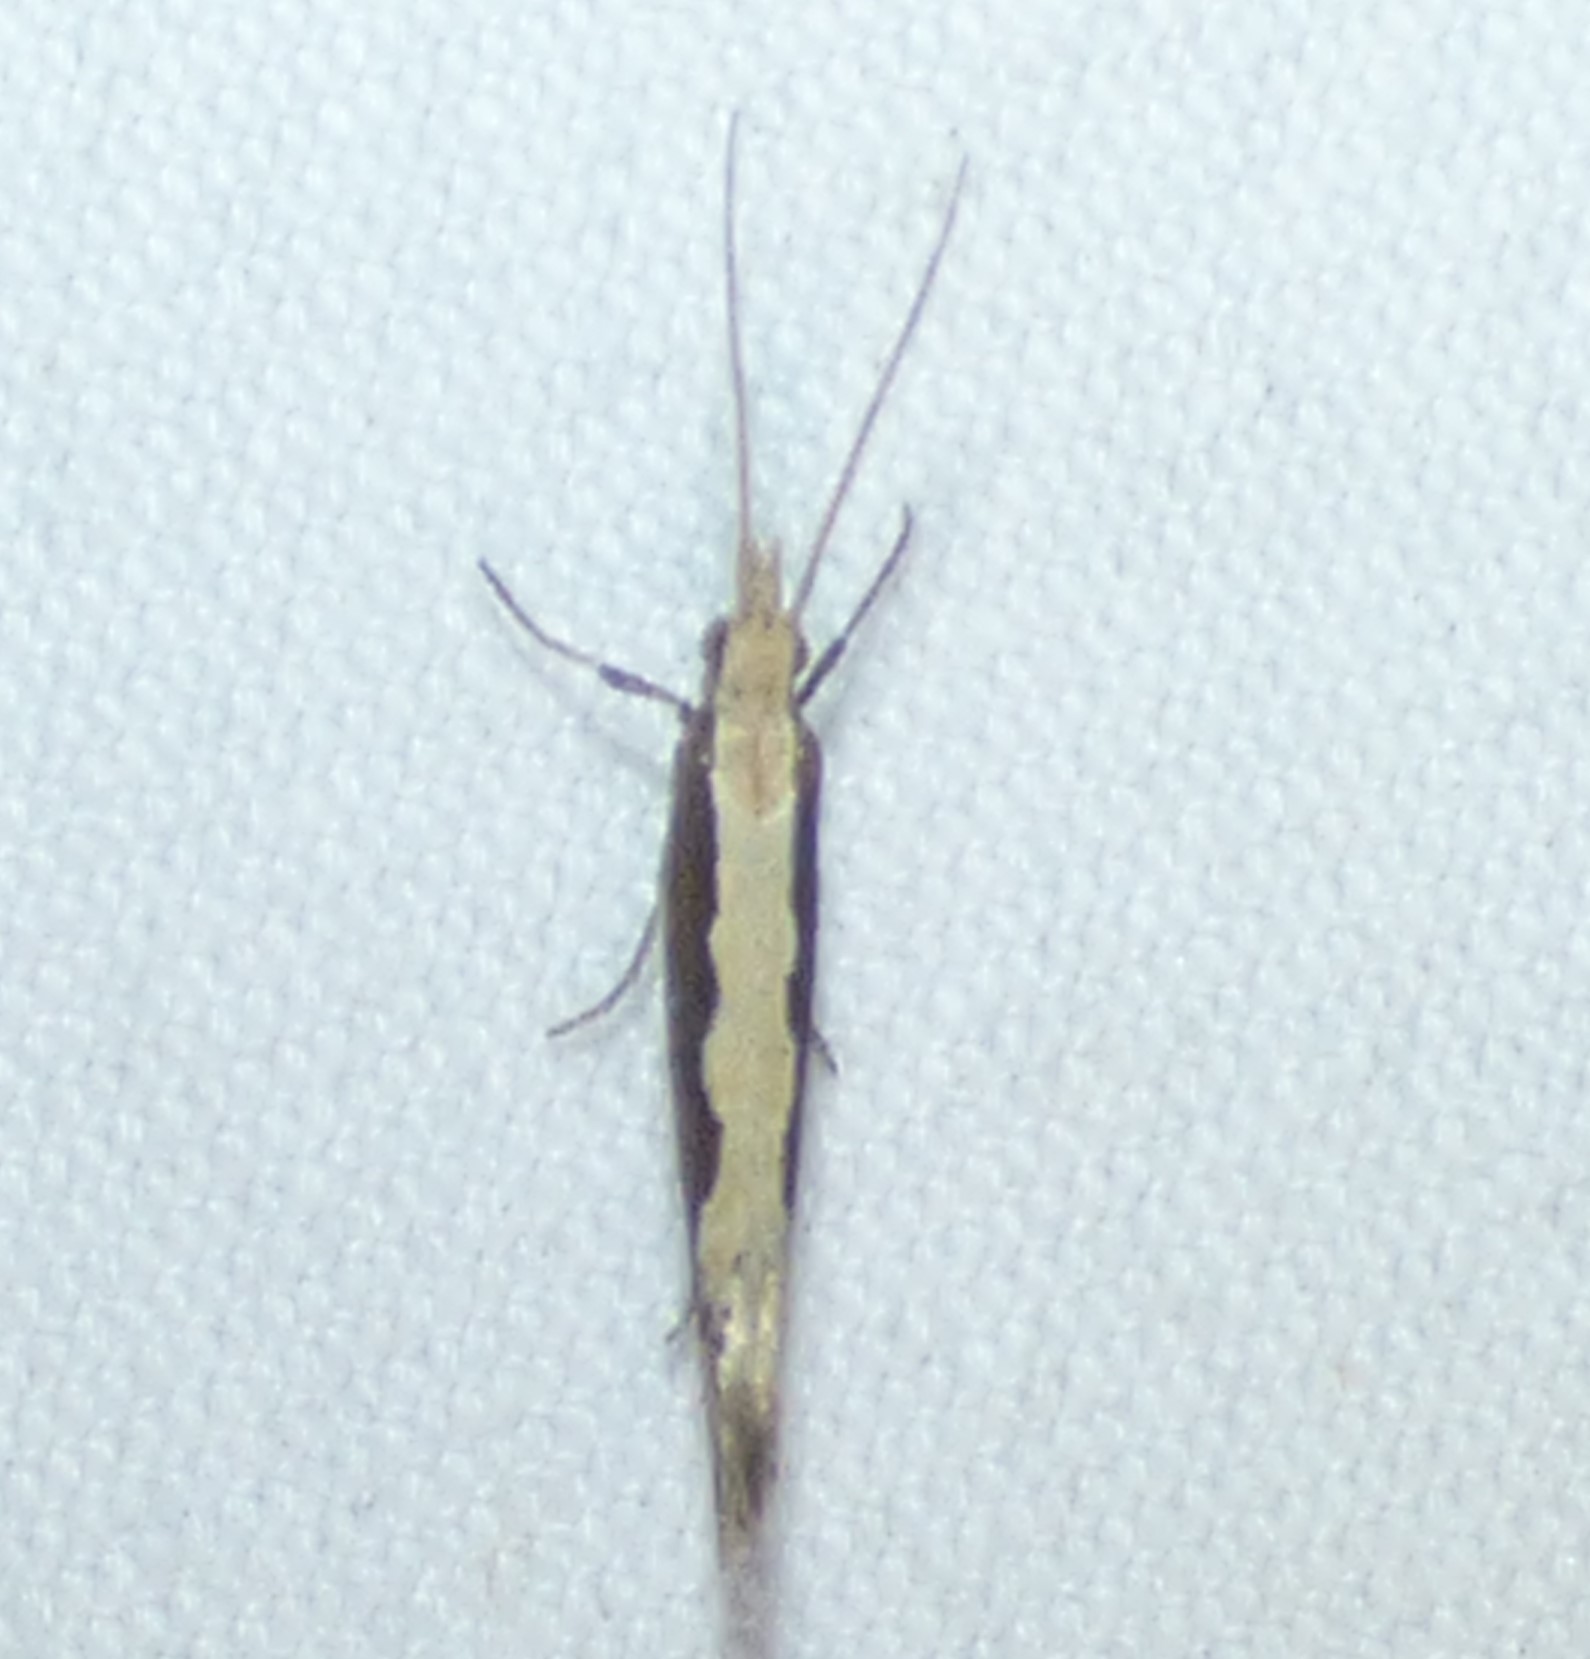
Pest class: diamondback_moth